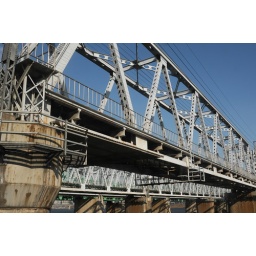
bridge over Han river